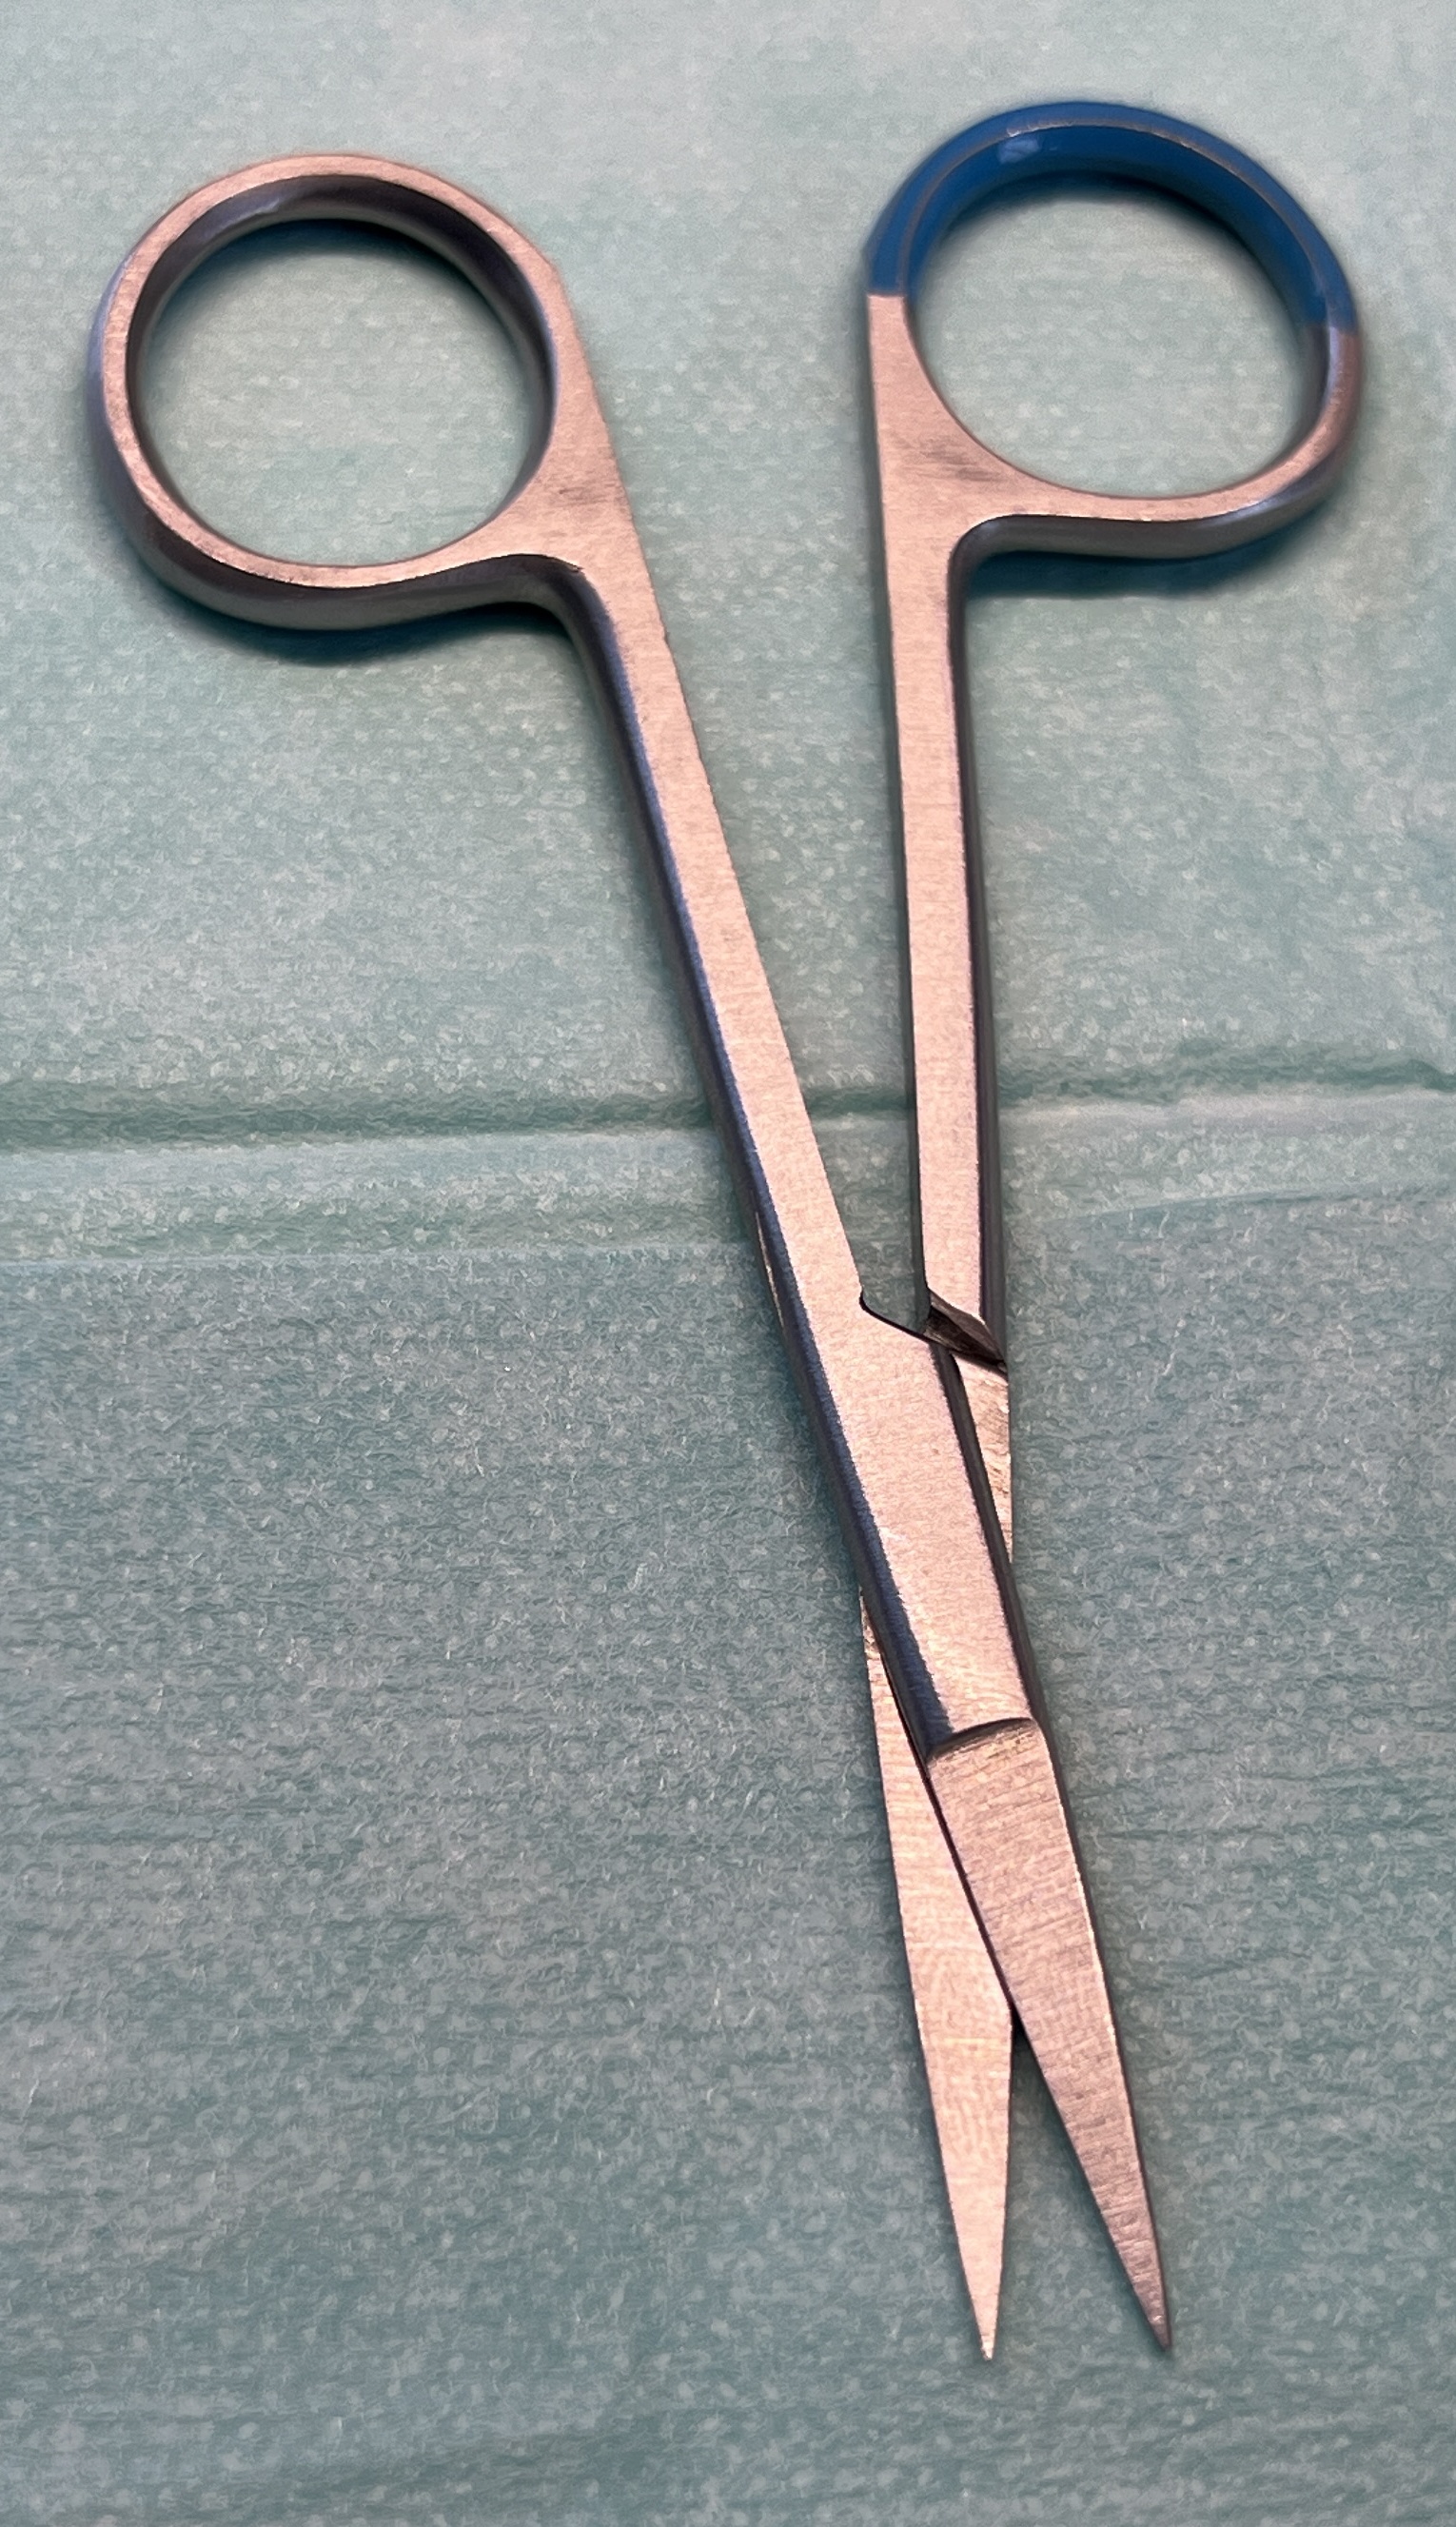
Hinged instrument state: open